2018–19 Women's Big Bash League season

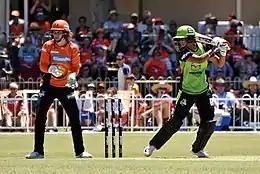
Indian international Harmanpreet Kaur hits out for Sydney Thunder against Perth Scorchers at Lilac Hill Park, Perth, on 29 December 2018. The Scorchers' wicket-keeper, England international Amy Jones, looks on. The Scorchers later scored 4/180 to win the match by six wickets, with just one ball remaining.

Below is a summary of results for each team's fourteen regular season matches, plus finals where applicable, in chronological order. A team's opponent for any given match is listed above the margin of victory/defeat.